Great Hill Place

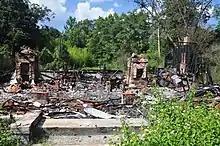
Ruins in 2014

The plantation complex, in 1973, included a two-story main house. The house, then known as Cotton Place, was enlarged and "Victorianized" in 1874–75 by railroad businessman William Morrill Wadley to retire there. The original house, built in the early 1800s, was plantation plain in style. Subsequent owners called it Colaparchee, before Wadley bought it in 1873. He named it "Great Hill" after his birthplace near Brentwood, New Hampshire. The plantation, then , cost $6,410 (~$ in ). Wadley was buried beside the house, in the Wadley family cemetery, after his death in 1882. His wife, Rebecca, joined him in 1905.